Belle Starr (1941 film)

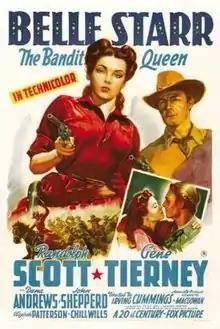
Theatrical release poster

Belle Starr is a 1941 American Western film directed by Irving Cummings and produced by Kenneth Macgowan for 20th Century Fox. It stars Gene Tierney as Belle Starr, alongside Randolph Scott, Dana Andrews, and Shepperd Strudwick. The screenplay by Lamar Trotti is based on a story by Niven Busch and Cameron Rogers, adapted from Rogers's 1927 article and subsequent book "Gallant Ladies".